House of Boris and Trajče Filipovski

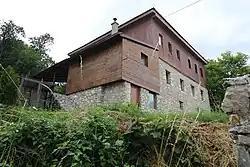

The House of Boris and Trajče Filipovski is a historical house in Galičnik that is listed as Cultural heritage of North Macedonia. It is in ownership of one branch of the family of Filipovski.